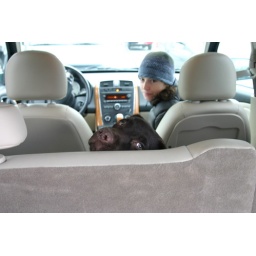
The boy spent a lot of time riding in the back seat